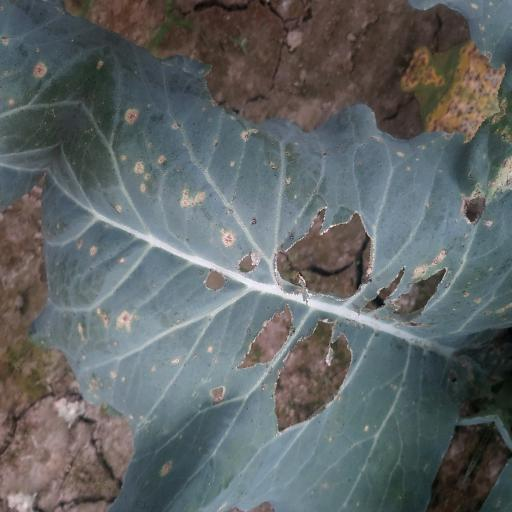
Label: Black Rot